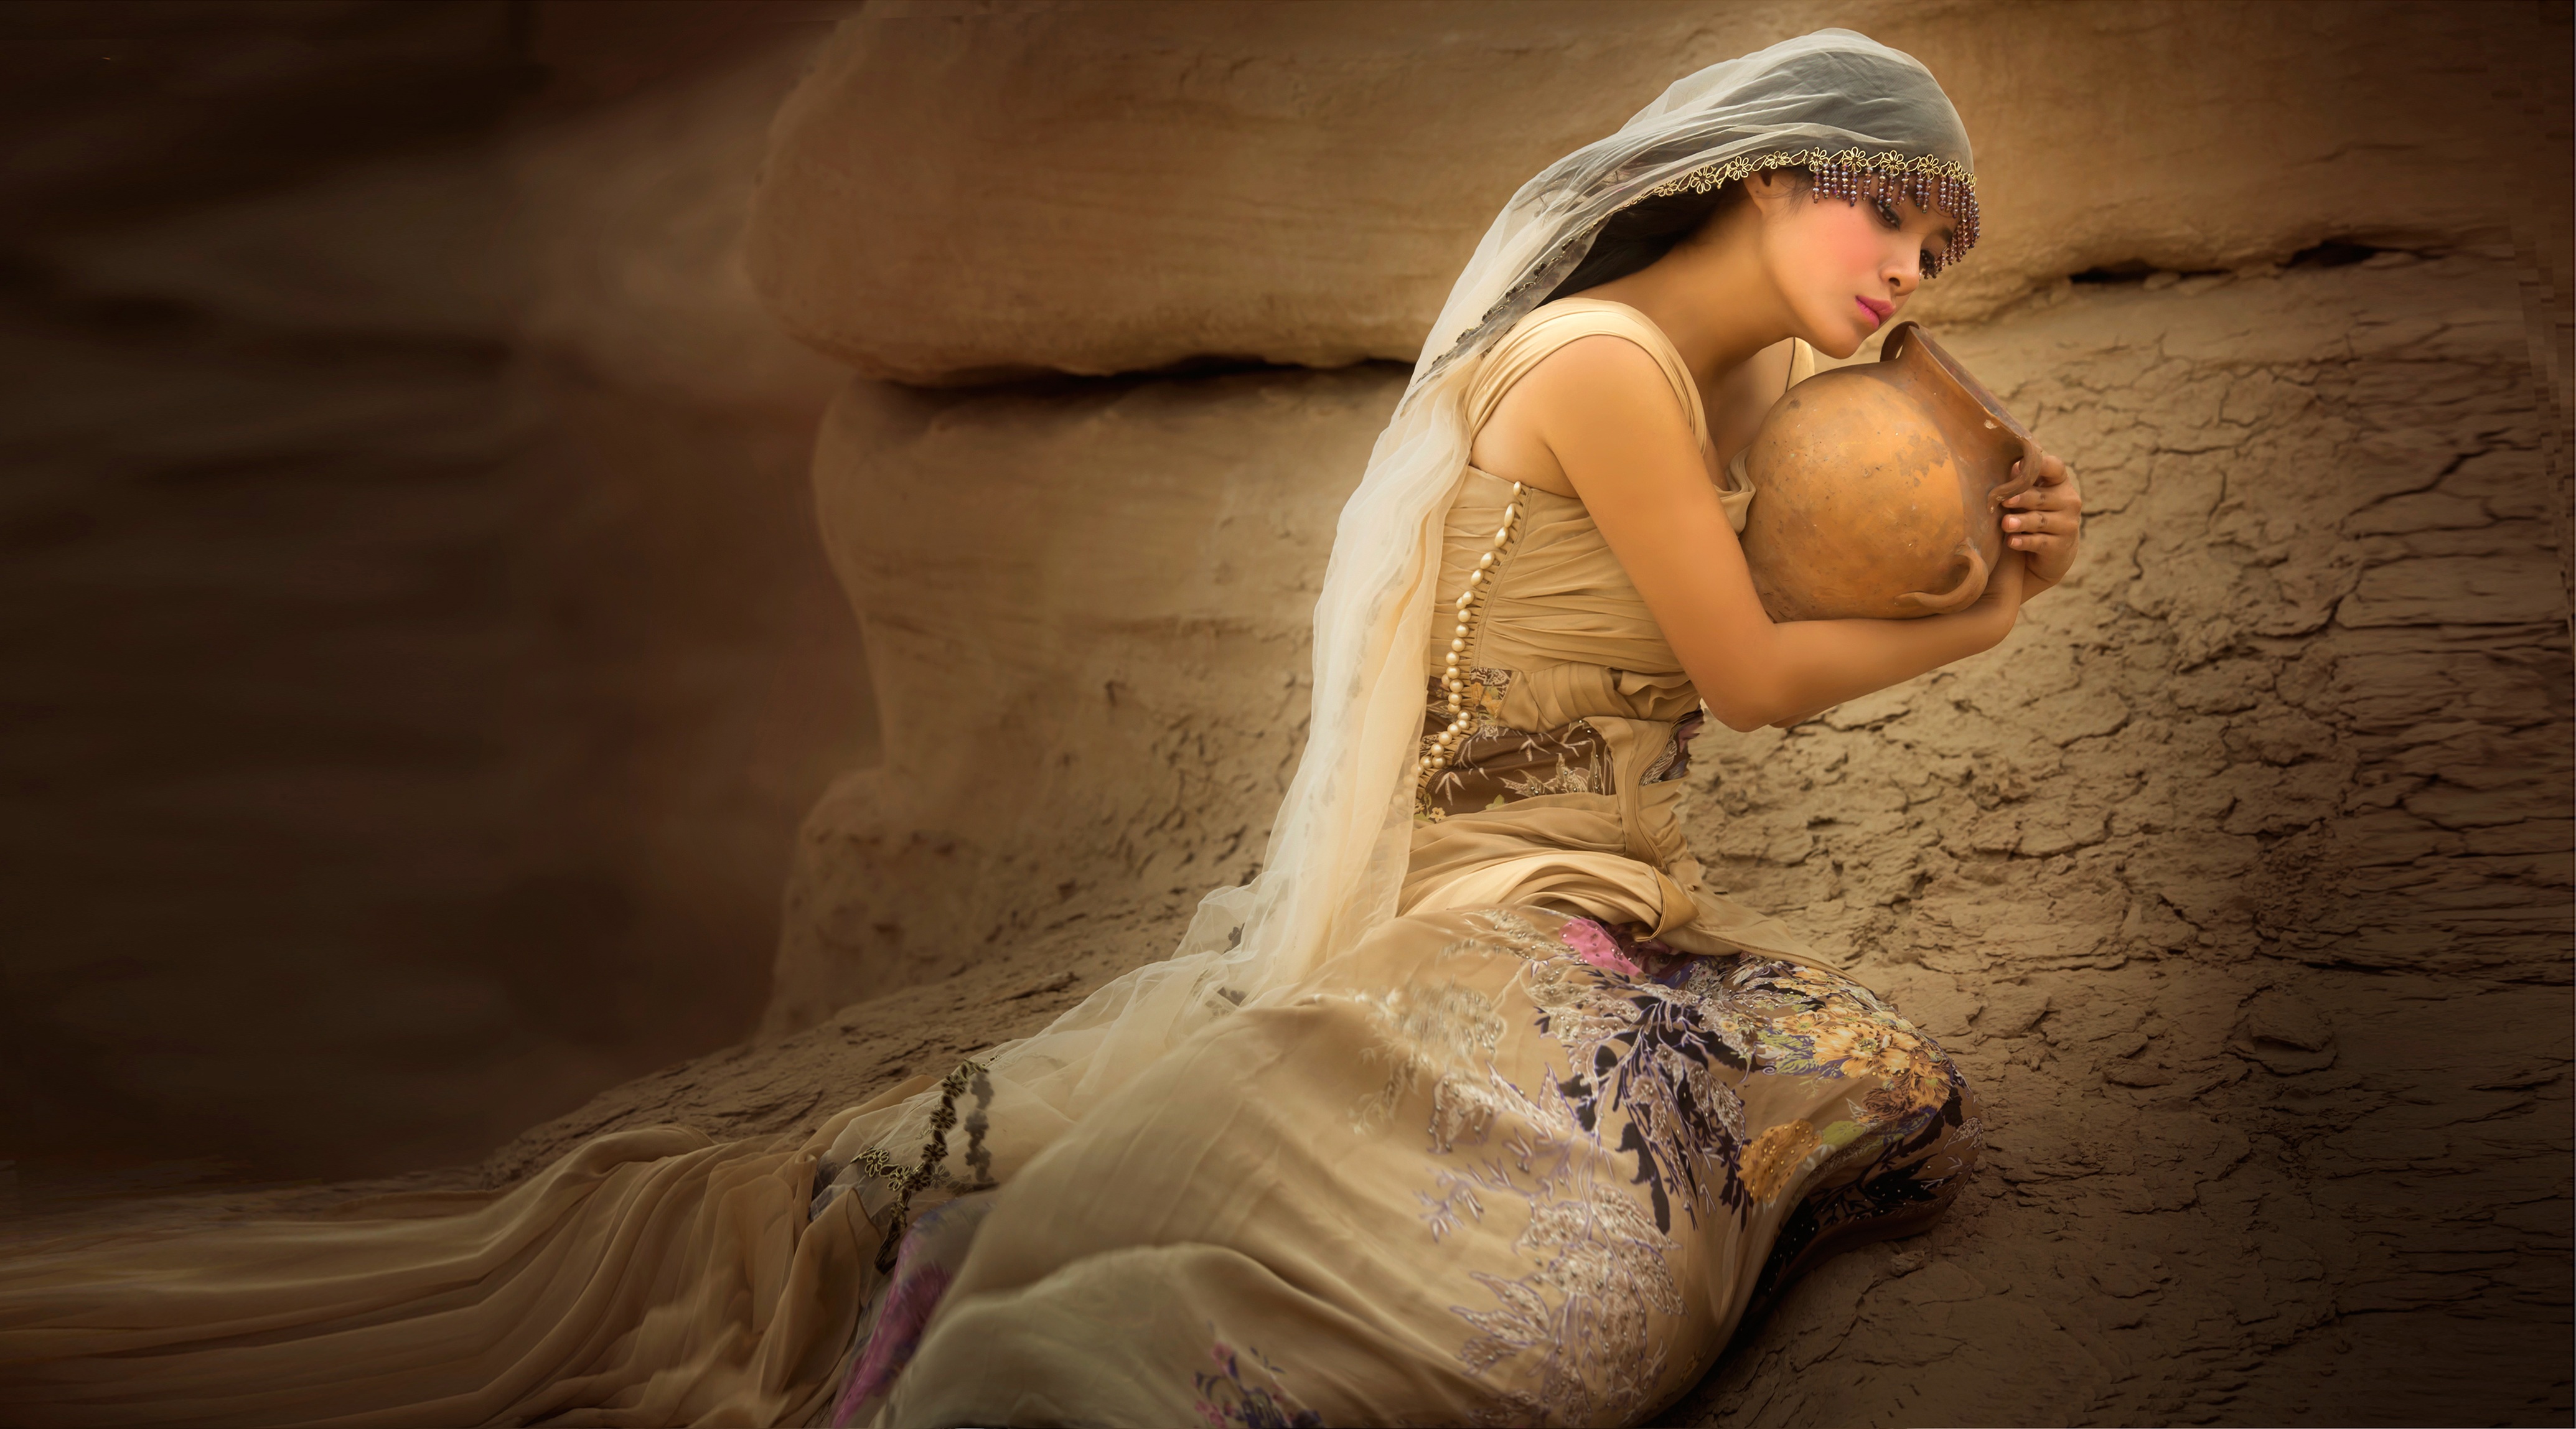
hand, person, girl, woman, sunset, photography, love, portrait, model, romance, lady, human body, dress, temple, photograph, skin, beauty, beautiful, image, emotion, mythology, interaction, photo shoot, art model, loulan beauty